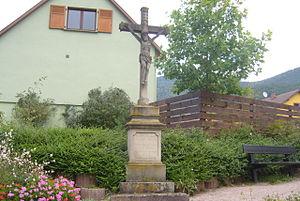
Cet article décrit les calvaires et croix qui jalonnent les routes et sentiers de Rombach-le-Franc